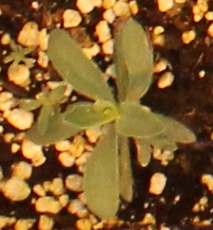
Label: Kochia